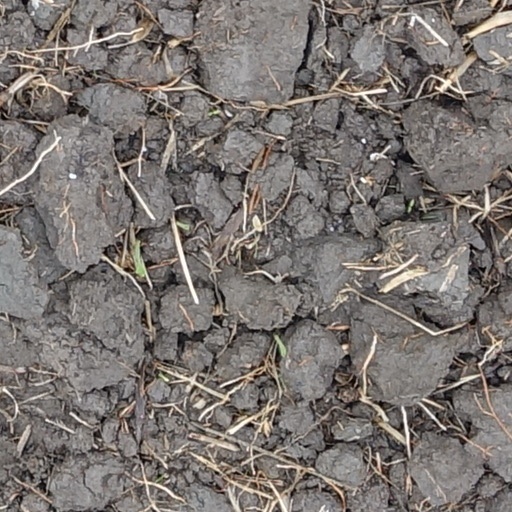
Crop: wheat